Philo Farnsworth

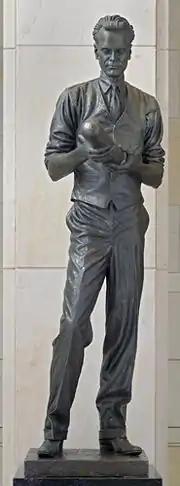
"Philo Farnsworth" in the National Statuary Hall Collection, U.S. Capitol, Washington, D.C.

In 1923, the family moved to Provo, Utah, and Farnsworth attended Brigham Young High School that fall. His father died of pneumonia in January 1924 at age 58, and Farnsworth assumed responsibility for sustaining the family while finishing high school. After graduating BYHS in June 1924, he applied to the United States Naval Academy in Annapolis, Maryland, where he earned the nation's second-highest score on academy recruiting tests. However, he was already thinking ahead to his television projects; he learned that the government would own his patents if he stayed in the military, so he obtained an honorable discharge within months of joining under a provision in which the eldest child in a fatherless family could be excused from military service to provide for his family. He returned to Provo and enrolled at Brigham Young University, but he was not allowed by the faculty to attend their advanced science classes based upon policy considerations. He attended anyway and made use of the university's research labs, and he earned a Junior Radio-Trician certification from the National Radio Institute, and full certification in 1925. While attending college, he met Provo High School student Elma "Pem" Gardner (1908–2006), whom he eventually married.